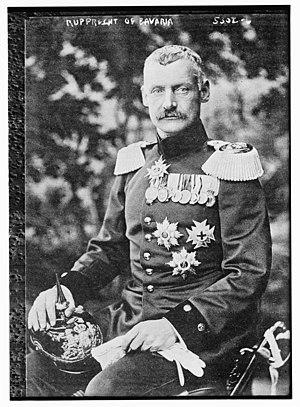
La bataille de la Trouée de Charmes s’est déroulée en Lorraine entre Nancy et les Vosges au début de la Première Guerre mondiale du 24 au 26 août 1914. Elle met aux prises les VIᵉ et VIIᵉ armées allemandes commandées par le Kronprinz Rupprech de Bavière et les 1ʳᵉ et 2ᵉ armées françaises sous les ordres respectifs des généraux Augustin Dubail et Édouard de Curières de Castelnau. Elle se conclut par une grande victoire française sans laquelle le redressement français sur la Marne n’eut pas été possible.